List of UK Independent Singles Chart number ones of 2010

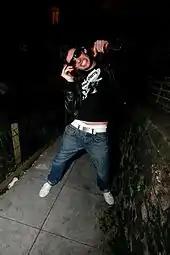
Rapper Example's single "Kickstarts" currently holds the record for most weeks at number one.

"Kickstarts" by Example currently holds the record for most weeks spent at number one during 2010. It remained at the top for ten consecutive weeks from 20 June to 22 August and also peaked at number three on the UK Singles Chart. This marked Example's second number-one indie single, as previous single "Won't Go Quietly" had also reached the top spot on 7 February, where it had remained for four weeks. This brought Example's total to 14 weeks at number one.